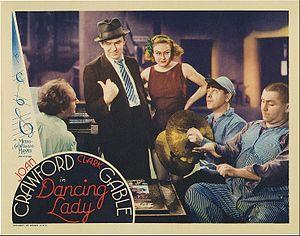
Le Tourbillon de la danse est un film musical américain réalisé par Robert Z. Leonard, sorti en 1933.